Gabriele Meyer-Dennewitz

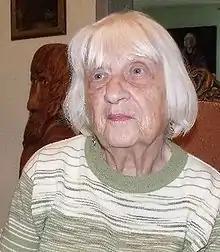

Gabriele Meyer-Dennewitz (21 July 1922 – 13 March 2011) was a German painter, graphic designer and academic scholar.